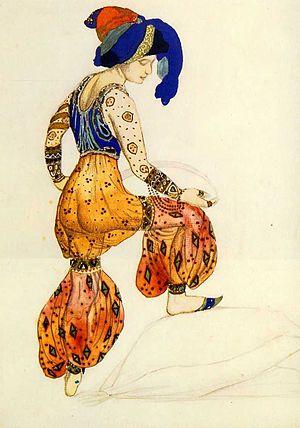
Schéhérazade, op. 35, est un poème symphonique de Nikolaï Rimski-Korsakov créé à Saint-Pétersbourg le 3 novembre 1888 dans le cadre des Concerts symphoniques russes.